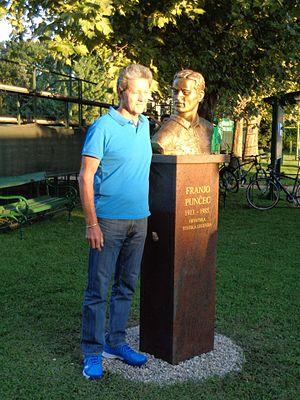
Franjo Punčec, né le 25 novembre 1913 à Čakovec et mort le 5 janvier 1985 à Johannesburg, est un joueur de tennis yougoslave des années 1930 et 1940.